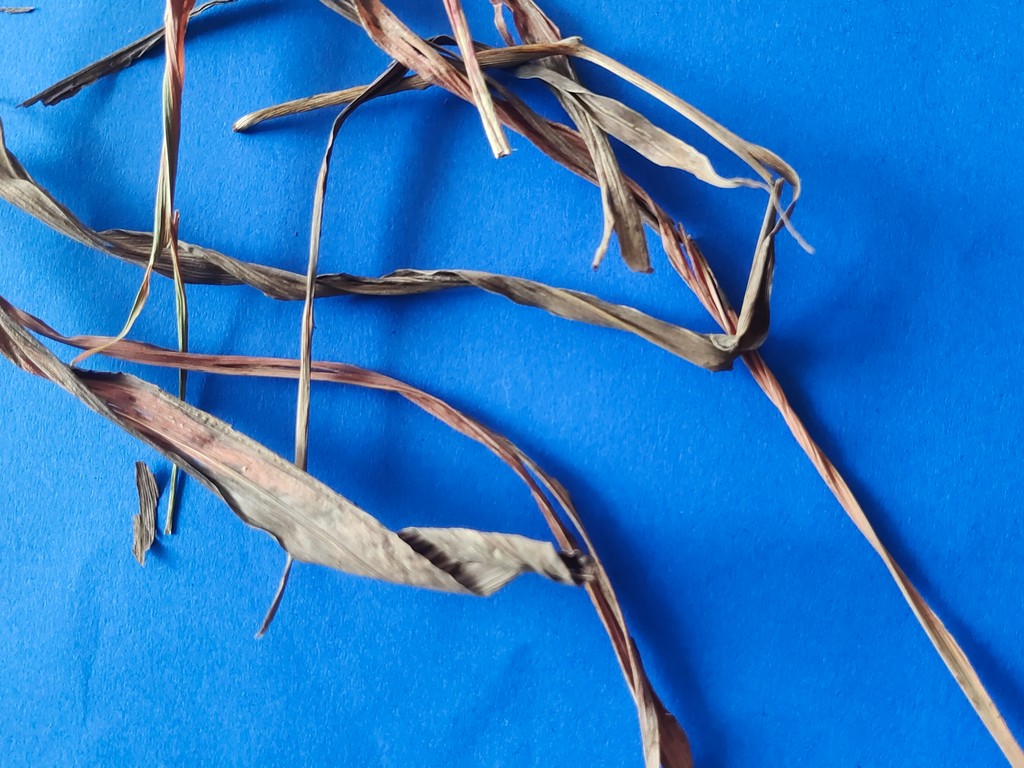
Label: Dried